Perak

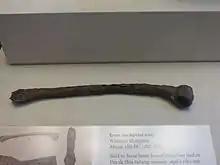
Iron socketed axe from Perak, British Museum,

In 1959, a British artillery officer stationed at an inland army base during the Malayan Emergency discovered the Tambun rock art, identified by archaeologists as the largest rock art site in the Malay Peninsula. Most of the paintings are located high above the cave floor, at an elevation of . Seashells and coral fragments scattered along the cave floor are evidence that the area was once underwater.